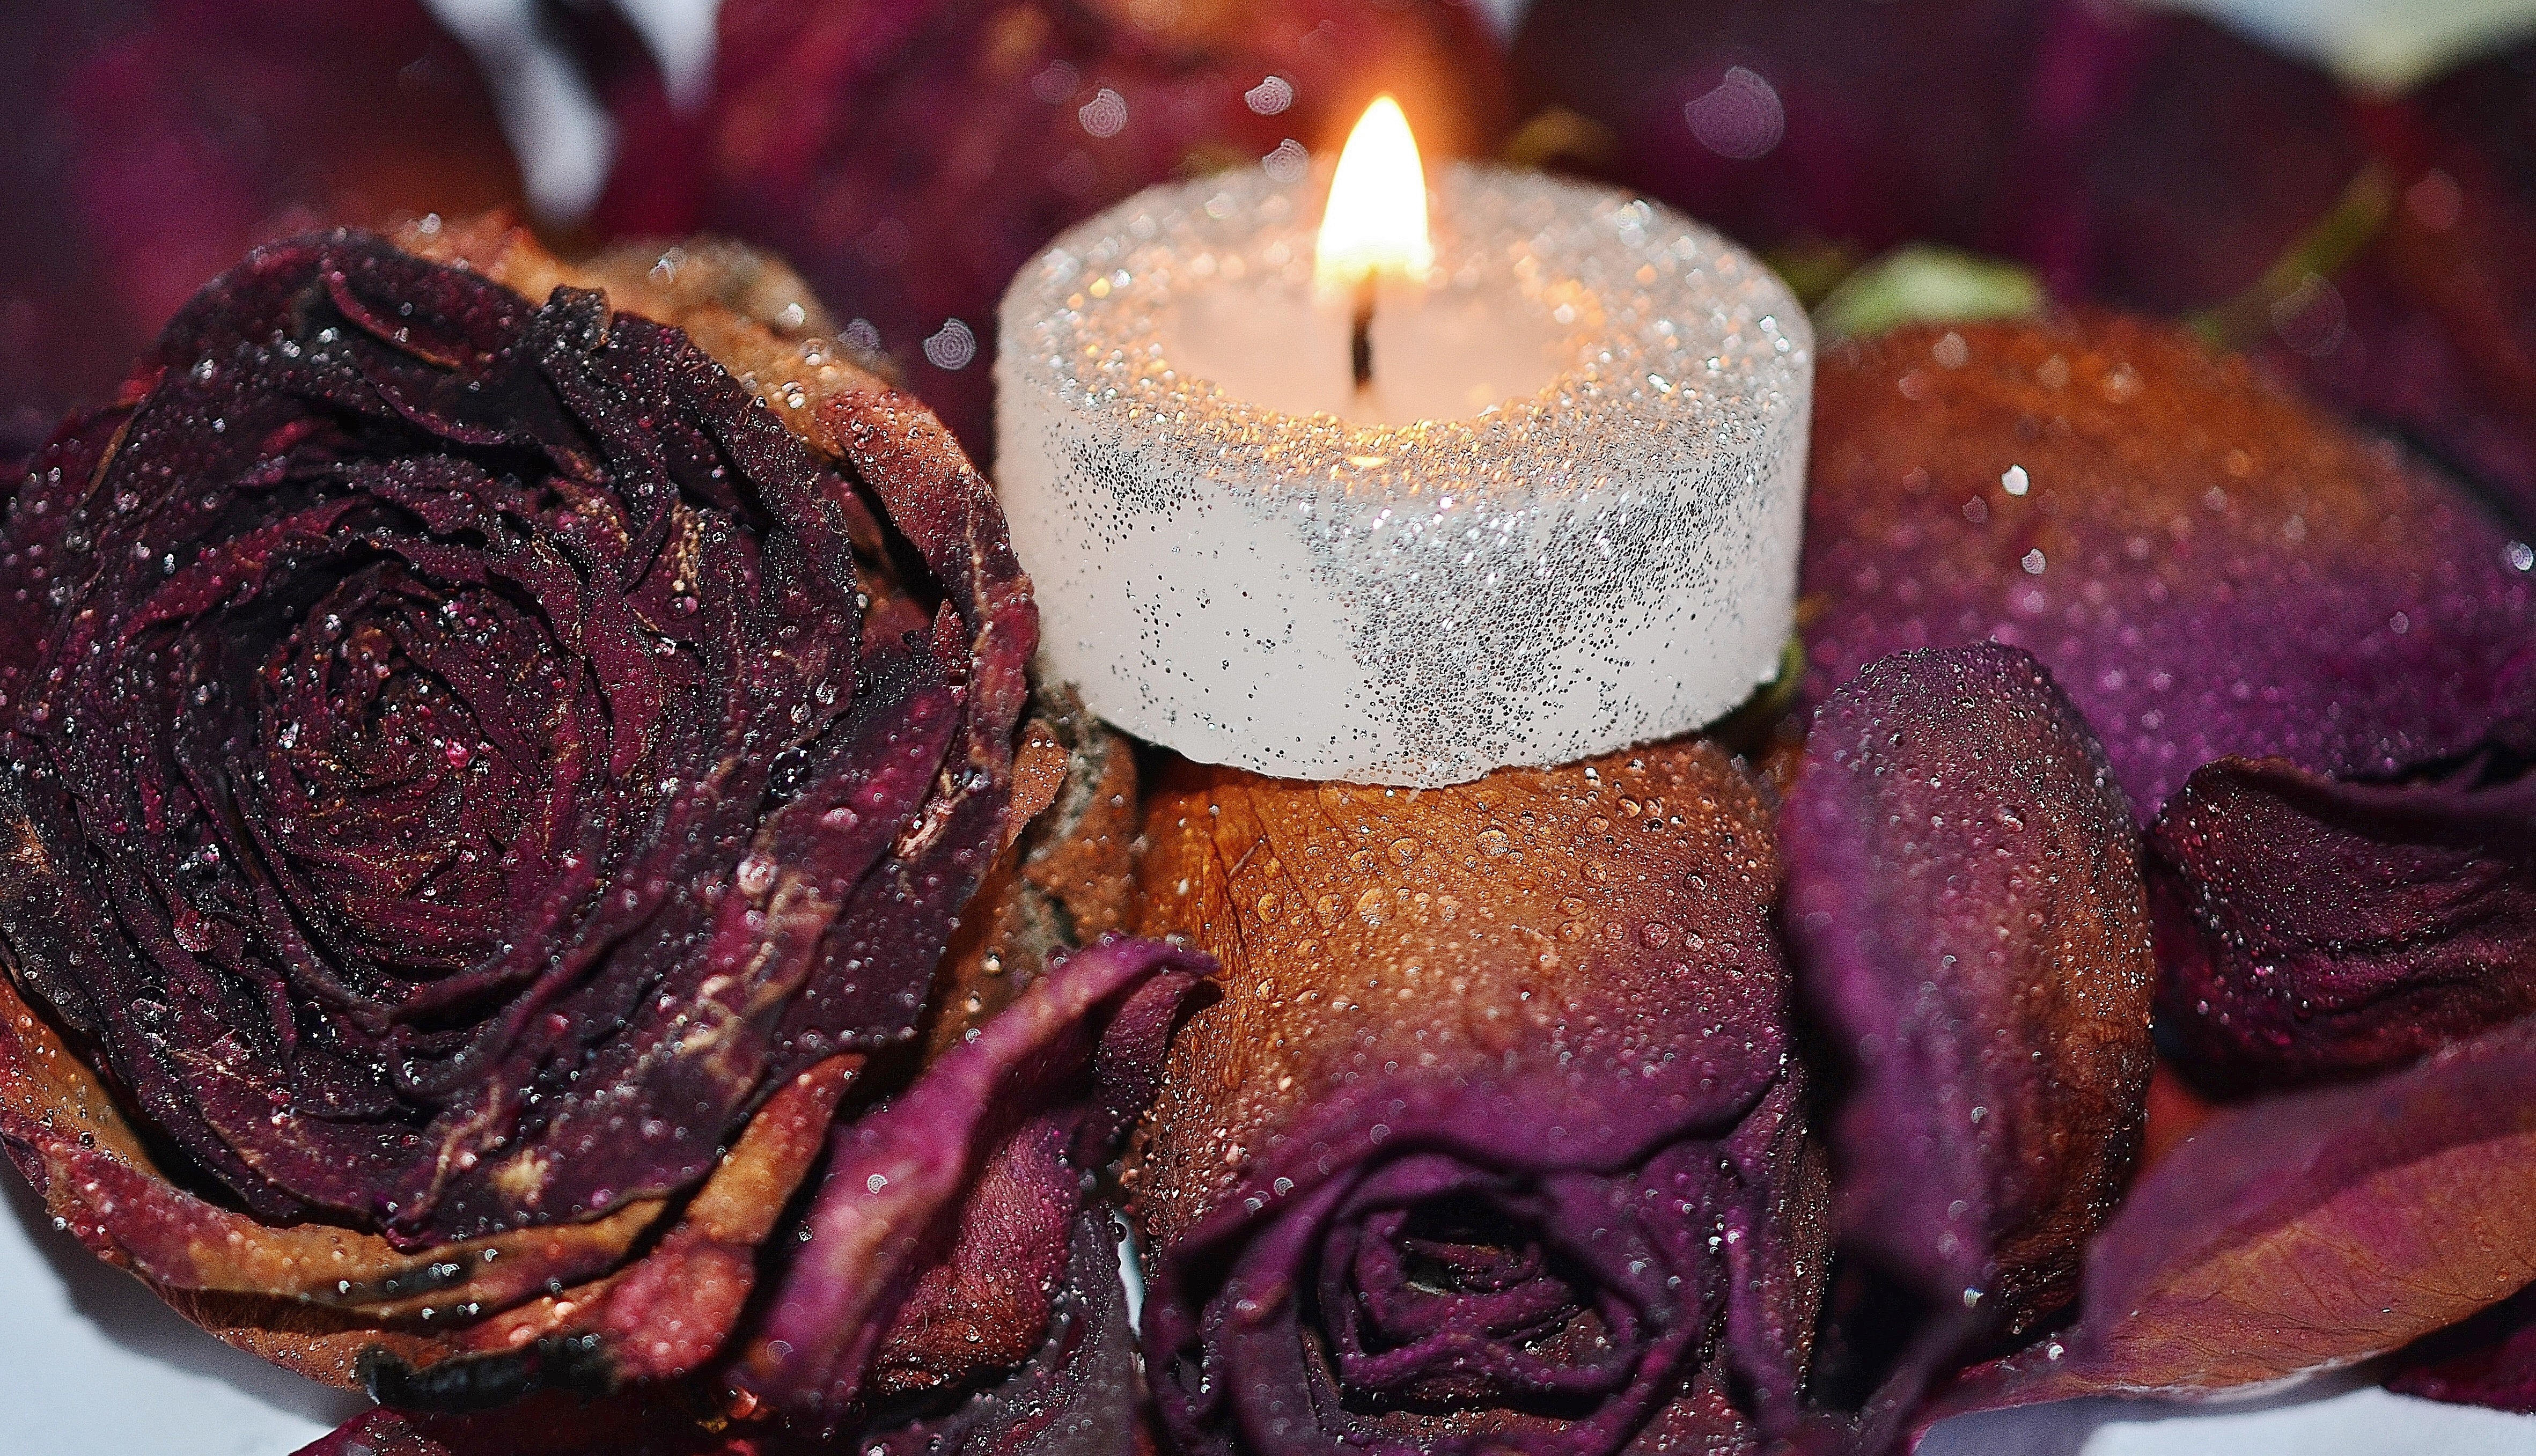
flower, petal, rose, decoration, food, red, produce, romantic, candle, roses, soft, wax, macro photography, flavor